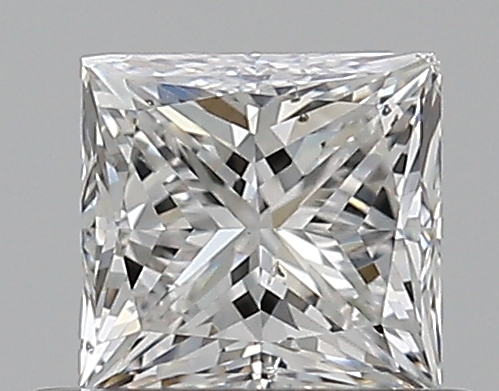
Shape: princess
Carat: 0.5
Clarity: SI1
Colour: G
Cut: VG
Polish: EX
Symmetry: GD
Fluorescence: N
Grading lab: GIA
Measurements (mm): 4.27 x 4.16 x 3.14